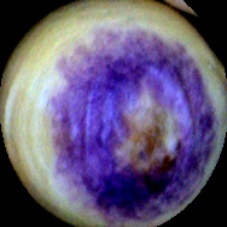
Label: Spotted